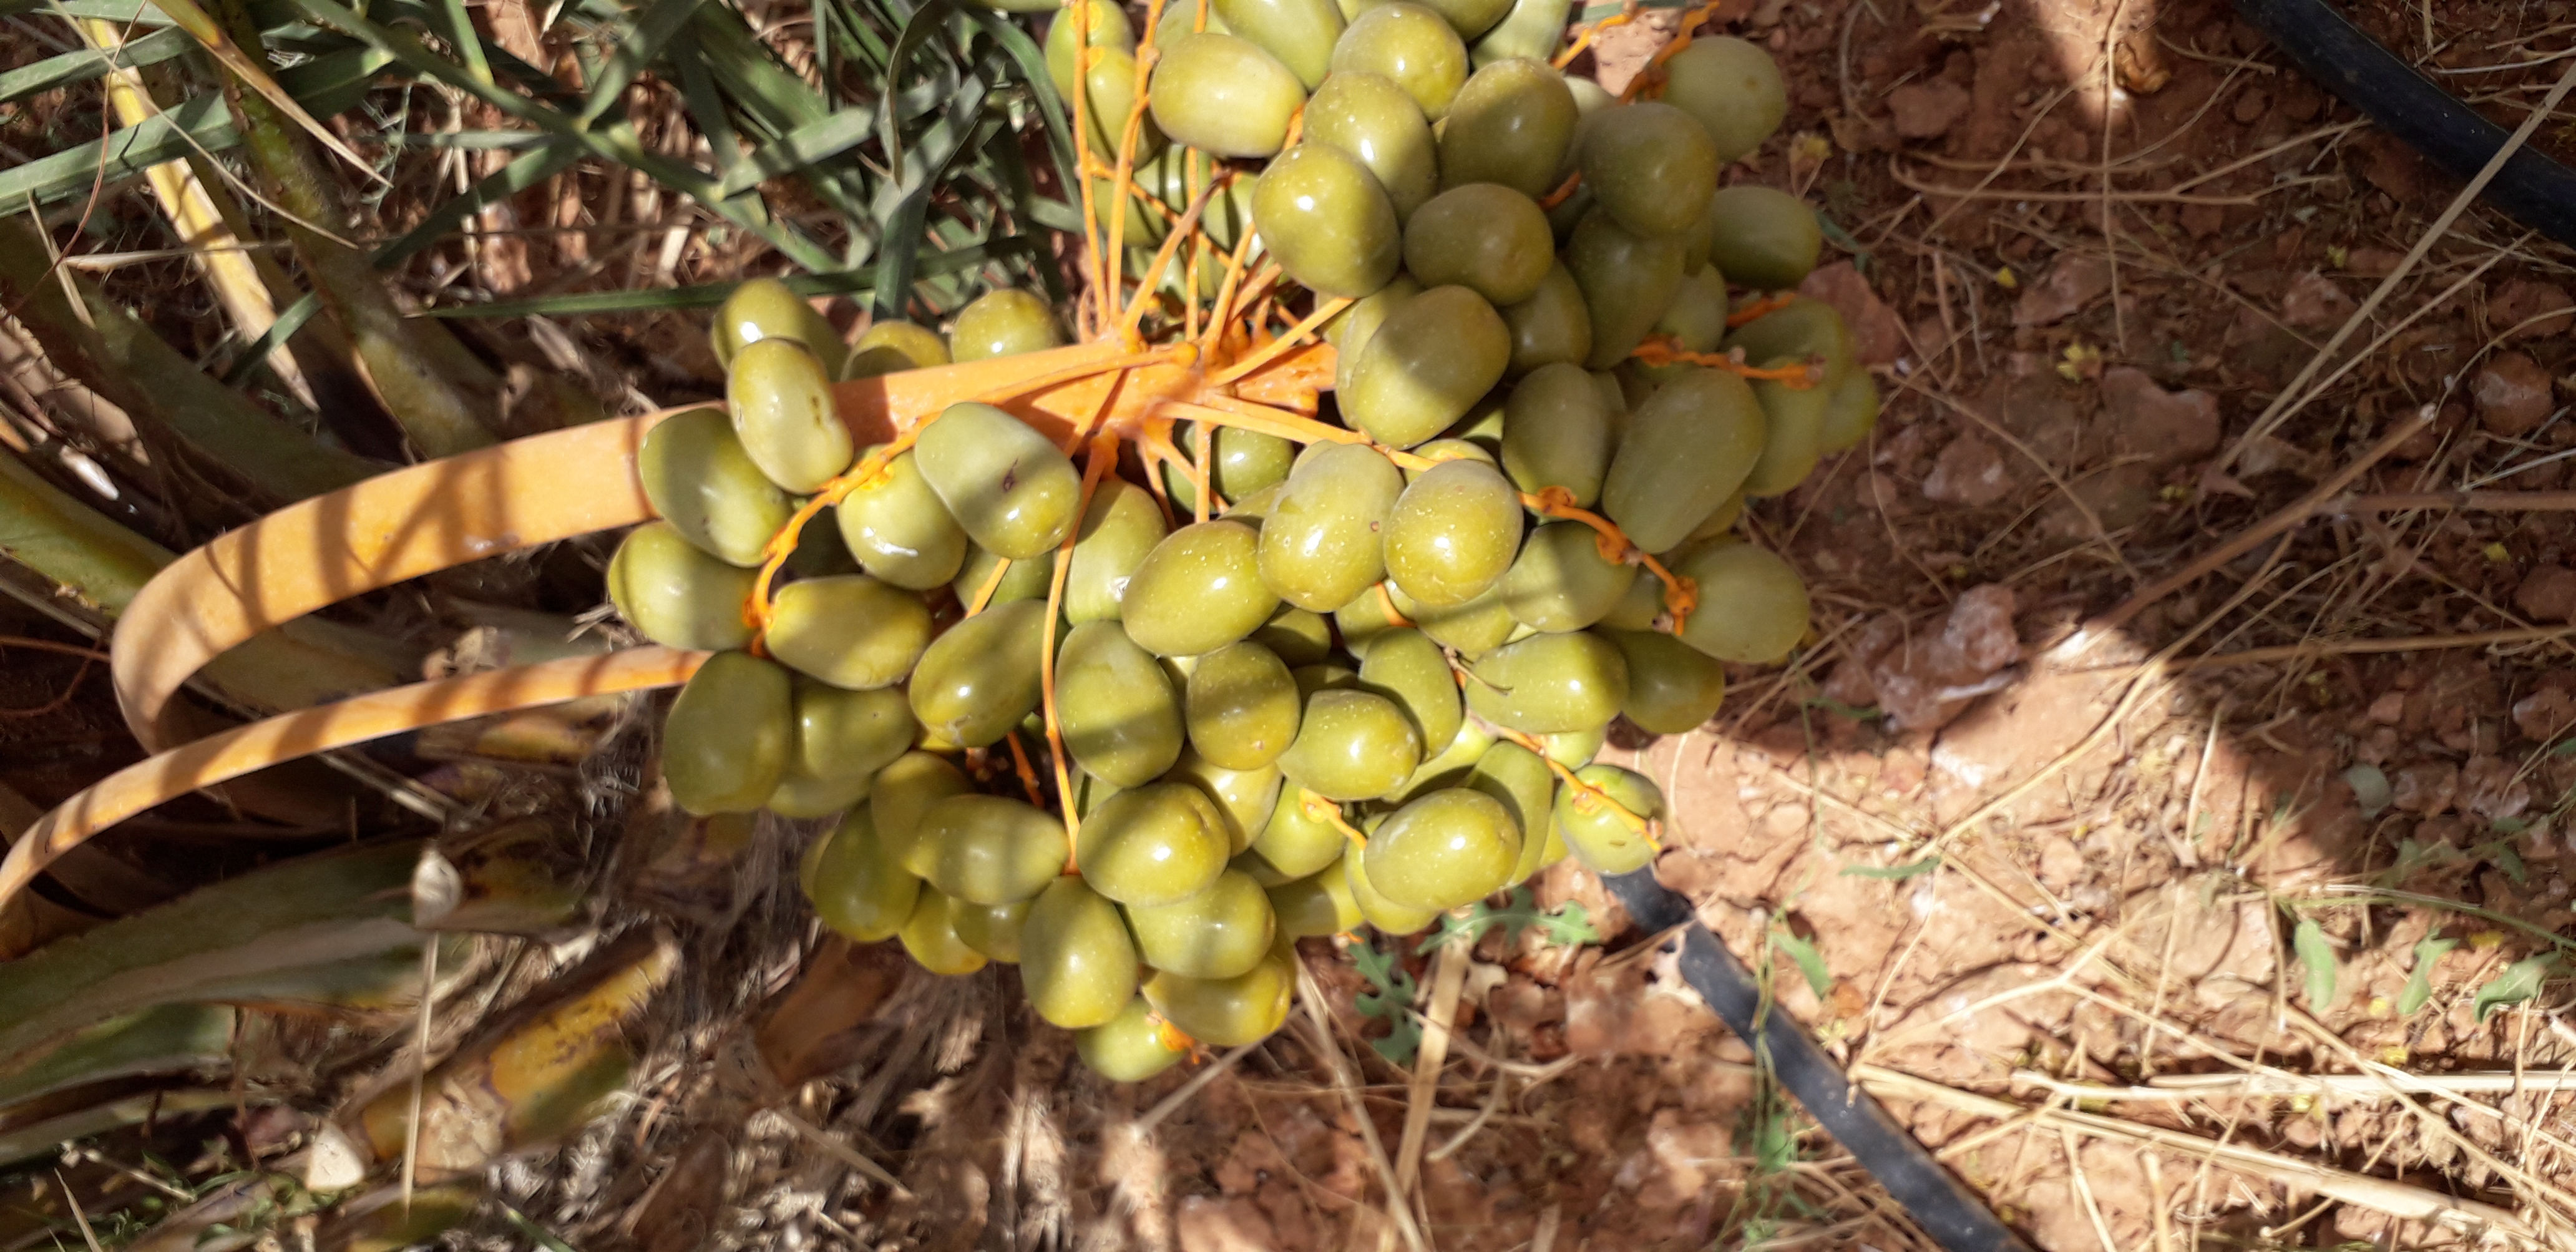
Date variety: Boufagous